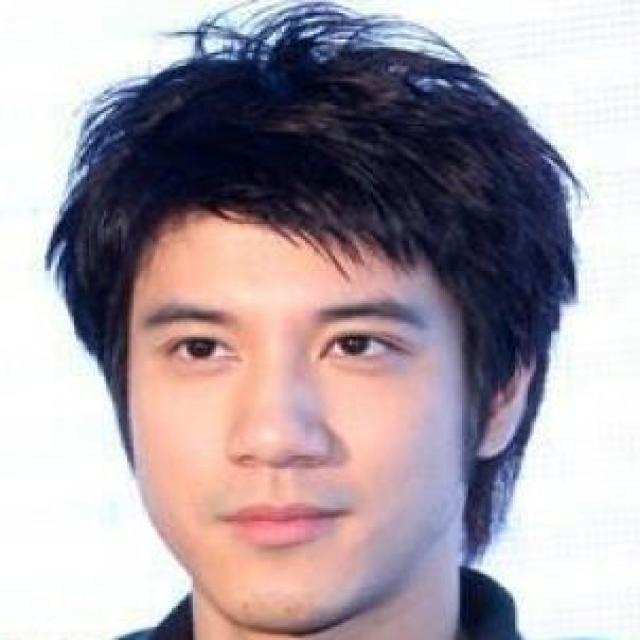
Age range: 21-44